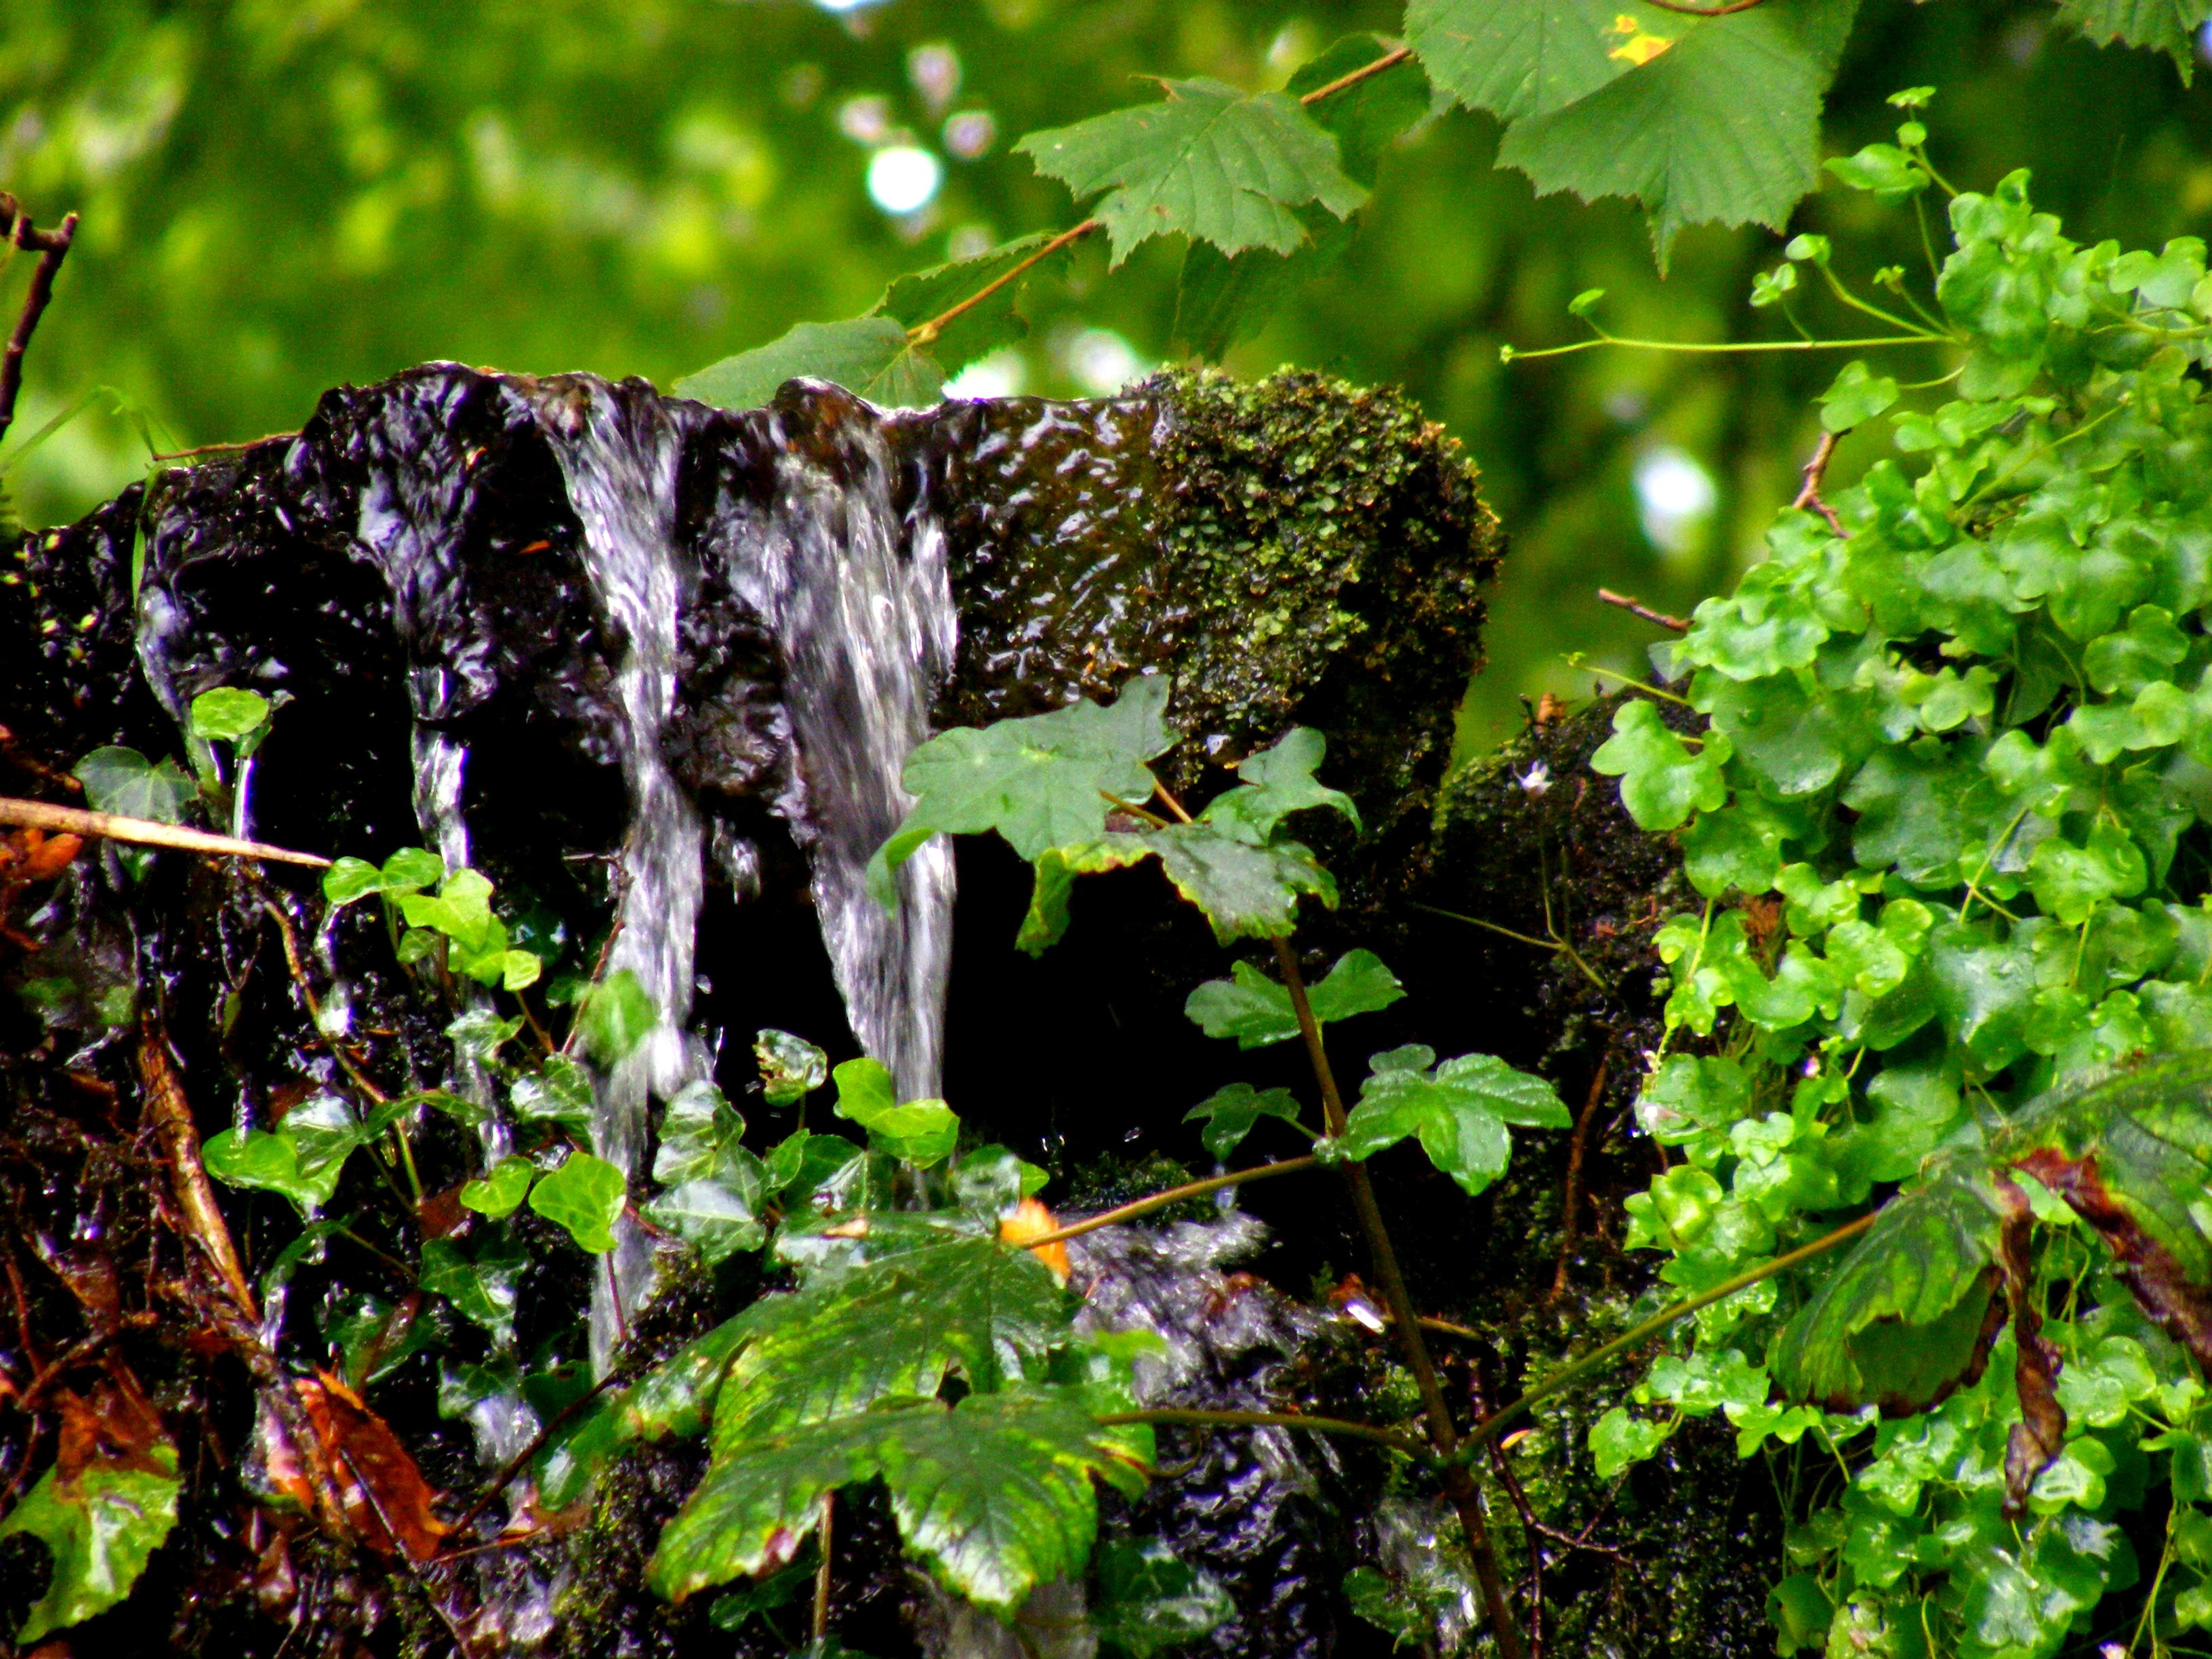
tree, water, nature, forest, plant, leaf, flower, moss, wildlife, stream, green, jungle, produce, autumn, soil, garden, flora, rocks, rainforest, woodland, habitat, the stones, natural environment, land plant